Karma Shedrup Tshering

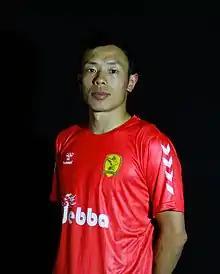
Tshering with Thimphu City in 2021

Karma Shedrup Tshering (born 9 April 1990) is a Bhutanese professional footballer who plays as a midfielder for Thimphu City and captains the Bhutan national team. He also works as a pilot for the national carrier Druk Air.